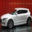
Label: automobile